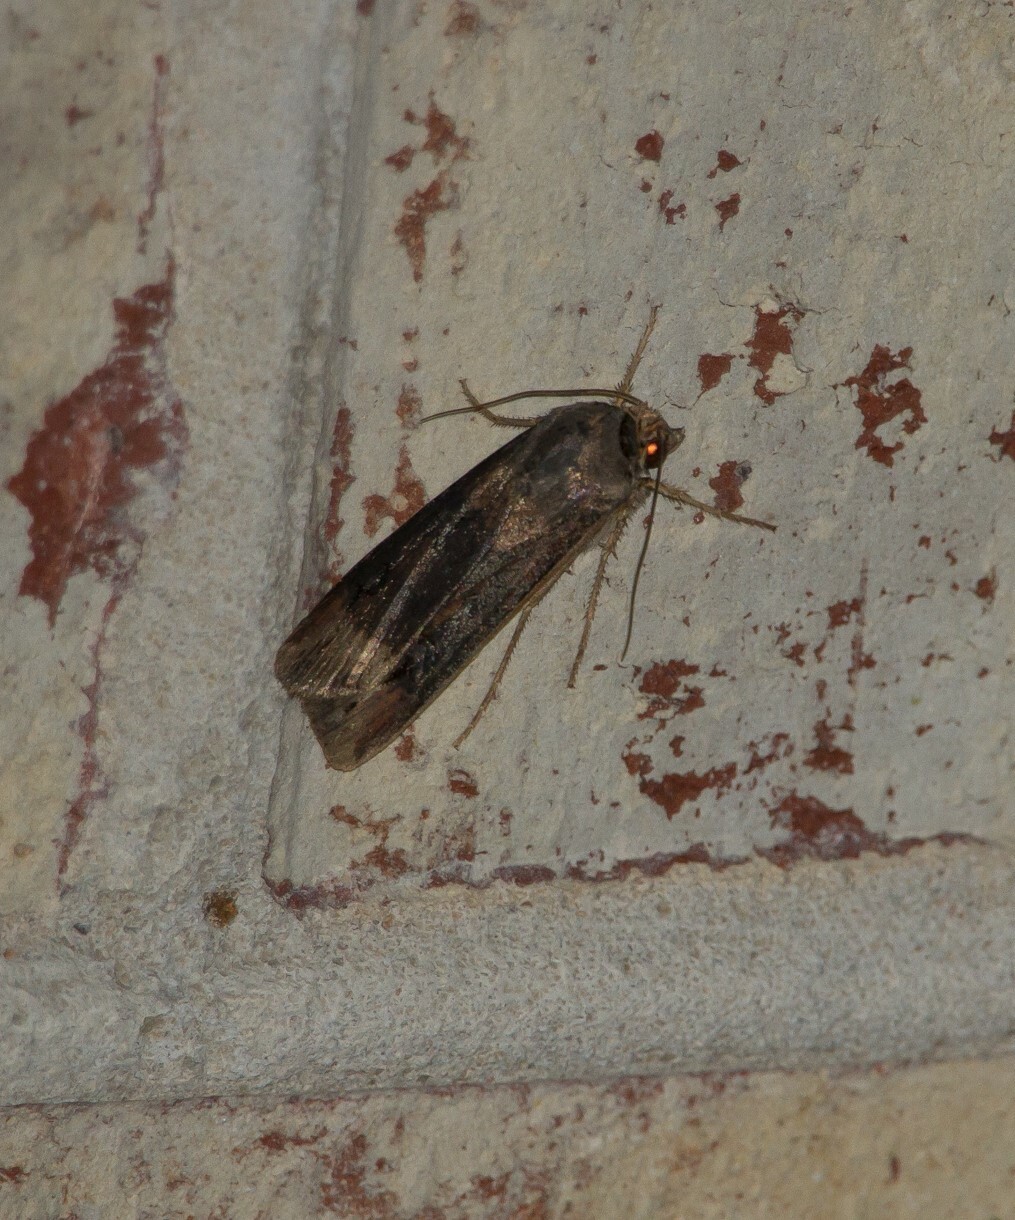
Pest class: cutworms